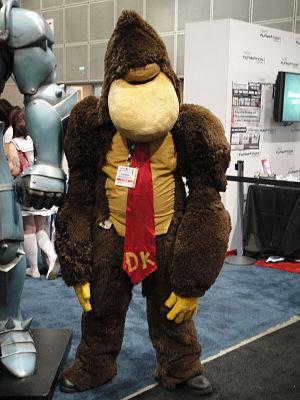
Donkey Kong Country 2: Diddy's Kong Quest est un jeu de plates-formes développé par Rare et édité par Nintendo en novembre 1995 en Amérique du Nord et au Japon, puis en décembre 1995 en Europe. C'est le second jeu de la série Donkey Kong Country et la suite directe du jeu homonyme. L'intrigue est centrée sur Diddy Kong et sa fiancée Dixie Kong qui tentent de secourir Donkey Kong alors qu'il a été capturé par Kaptain K. Rool. L'action se déroule sur l'île aux crocodiles, composée de huit mondes variés totalisant 52 niveaux. Diddy's Kong Quest utilise la même technique que son prédécesseur, une technologie créée par Silicon Graphics, basée sur une imagerie en trois dimensions pré-rendue. Le jeu profite de nombreuses améliorations, notamment visuelle, mais surtout au niveau du gameplay, plus complexe, plus axé sur l'exploration et qui comporte de nombreux secrets et salles bonus cachées, ainsi que divers objets à collecter. La difficulté et la durée de vie du jeu s'en trouvent sensiblement augmentées.
Donkey Kong est un personnage de fiction apparu en 1981 dans le jeu vidéo éponyme. Créé par Shigeru Miyamoto, ce gorille est à l'origine l'ennemi de Jumpman, son maître dont il a enlevé la fiancée.
Donkey Kong Country est un jeu vidéo de plates-formes développé par Rare et édité par Nintendo à partir de novembre 1994 sur Super Nintendo. Premier jeu de la série Donkey Kong Country, il met en scène les personnages de Donkey Kong et de Diddy Kong. Une suite est proposée sur Game Boy en juin 1995 sous le titre Donkey Kong Land. Il est porté sur Game Boy Color en 2000, puis en 2003 sur Game Boy Advance. Le jeu est disponible dans sa version originale en téléchargement sur la console virtuelle de la Wii depuis décembre 2006, celle de la Wii U en 2014 et celle de la New Nintendo 3DS en 2016. Il est notamment disponible sur le service Online de la Nintendo Switch depuis 2020.